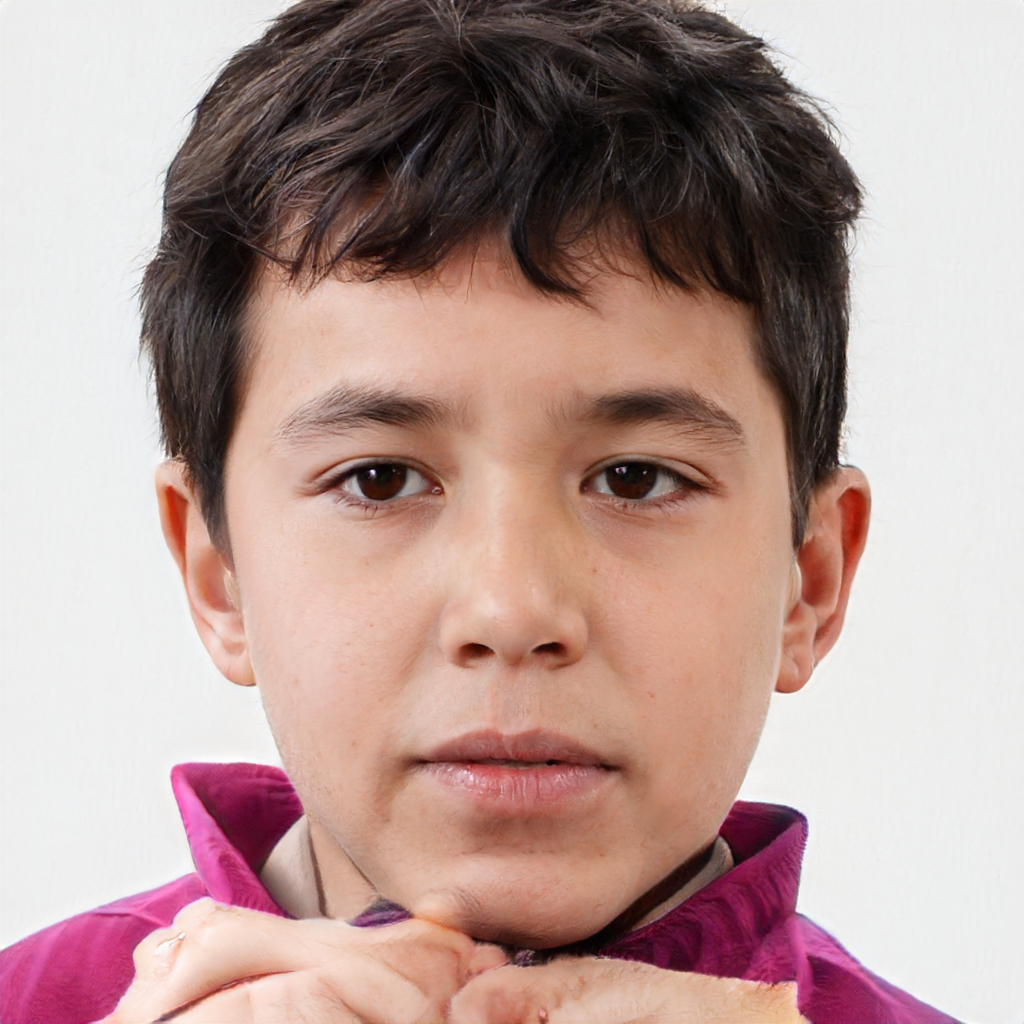
Gender: Male